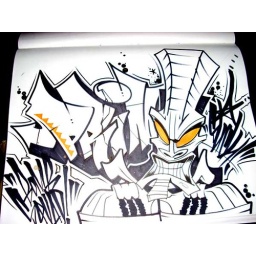
Black book sketch for my boy Prime in Hawaii.